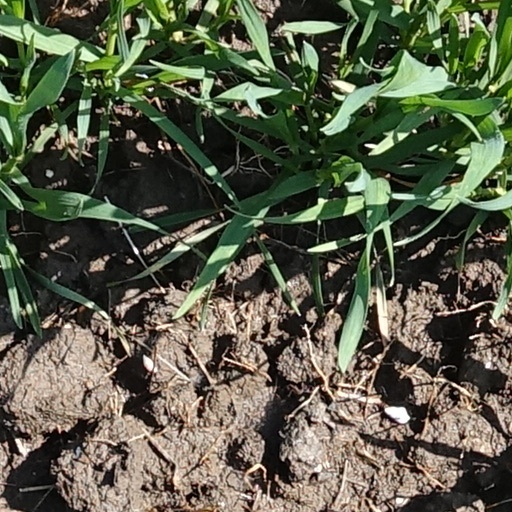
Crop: wheat